Juillenay

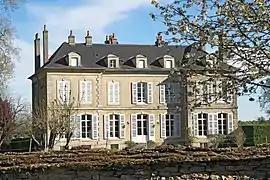
Chateau

Juillenay is a commune in the Côte-d'Or department in eastern France.